Ahmed Kutucu

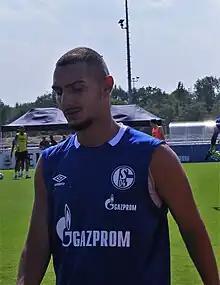
Kutucu with Schalke 04 in 2019

Ahmed Kutucu (born 1 March 2000) is a Turkish professional footballer who plays as a centre-forward for Turkish club Galatasaray. Born in Germany, he represents the Turkey national team.